Advanced Placement

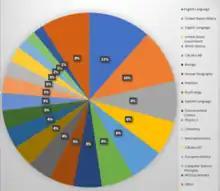
AP Exam Taken by Subject 2019

Below are statistics from the 2023 exam cycle showing the number of participants, the percentage who obtained a score of 3 or higher, and the mean score. Students generally need a score of 3 or higher to receive credit or benefit.